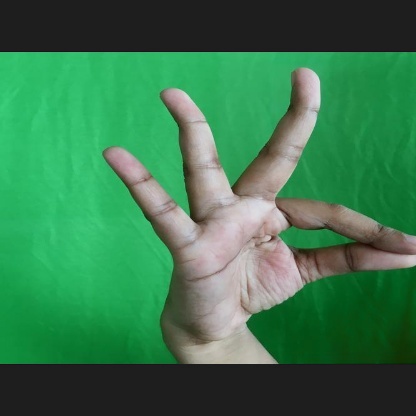
Mudra: Hamsasyam